Effects of Hurricane Sandy in New Jersey

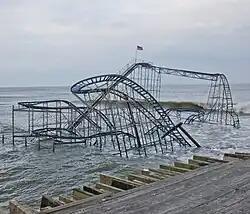
The submerged Star Jet roller coaster at the damaged Casino Pier in Seaside Heights

In Ocean County, located north of Atlantic County, damage was severest in the eastern portion of the county, including Long Beach Island, the Barnegat Peninsula, and along the Barnegat Bay. Damage in the county was worst along the Barnegat Peninsula, with parts of Seaside Park inundated by of floodwaters. High tides in Mantoloking created a temporary inlet and swept away several homes, with such severe damage that residents were not allowed to move back until February 2013, or about three months after the storm. Also in Mantoloking, ruptured natural gas lines ignited fires, destroying 14 homes.